Lake Ouachita

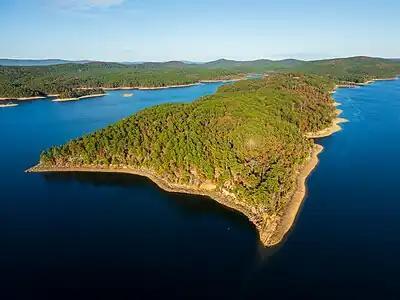
Aerial view of Lake Ouachita State Park and Caddo Bend Trail

Blakely Mountain Dam was built by the United States Army Corps of Engineers from 1948 to 1953 for hydroelectric power, recreation, water supply and wildlife conservation. The dam is tall, long at the crest, and is capable of 75 megawatts.